Enoch Morrell

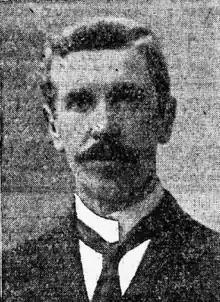
Morrell in 1905

Enoch Morrell (1860 – April 1934) was a Welsh trade unionist and politician.